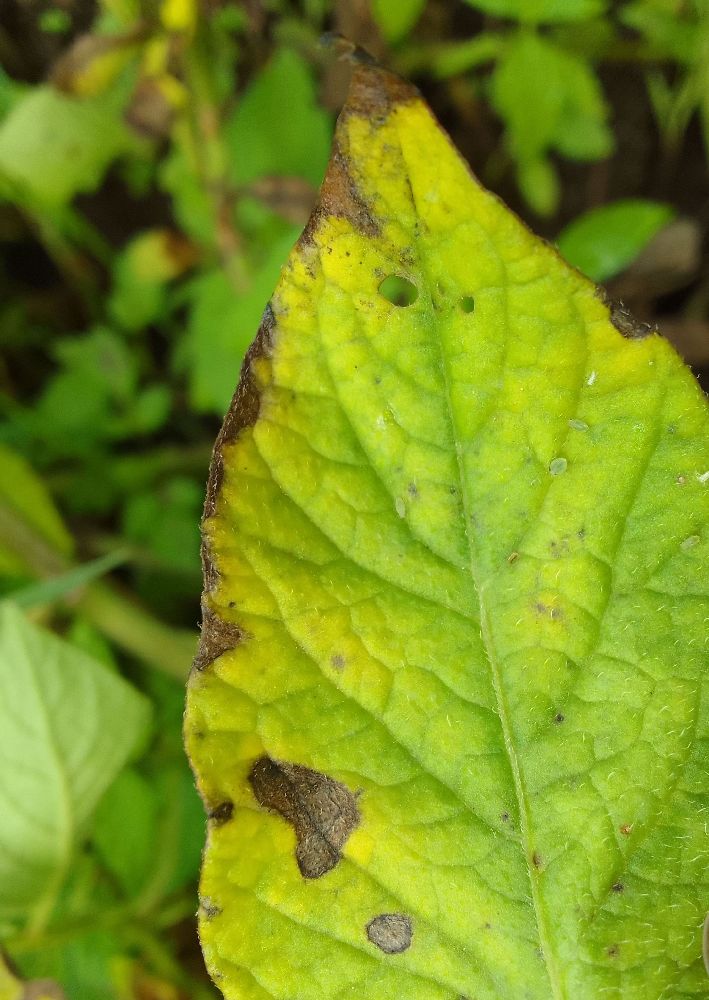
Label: Early blight